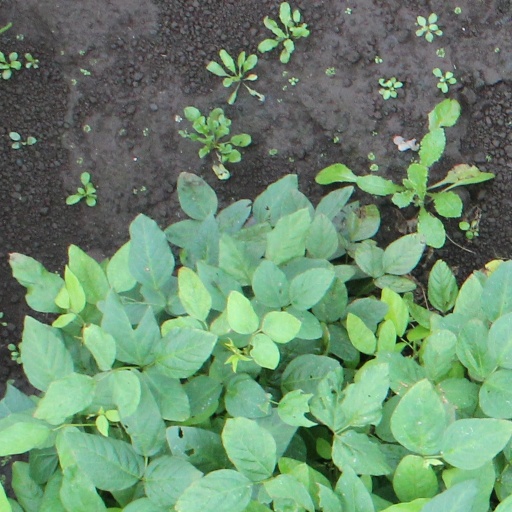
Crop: soybean